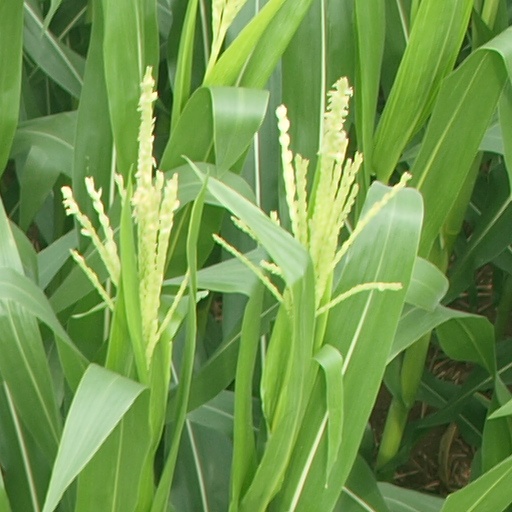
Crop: maize; corn